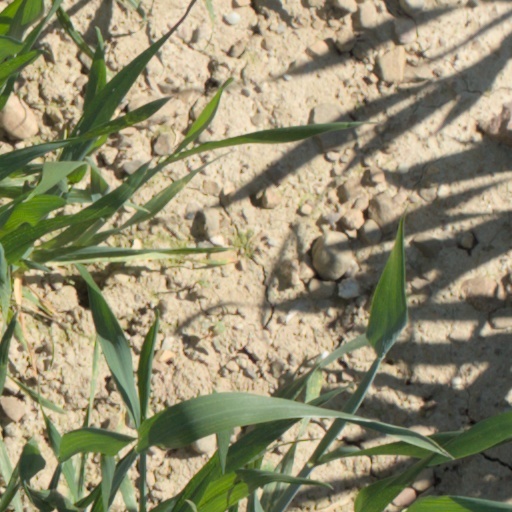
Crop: wheat